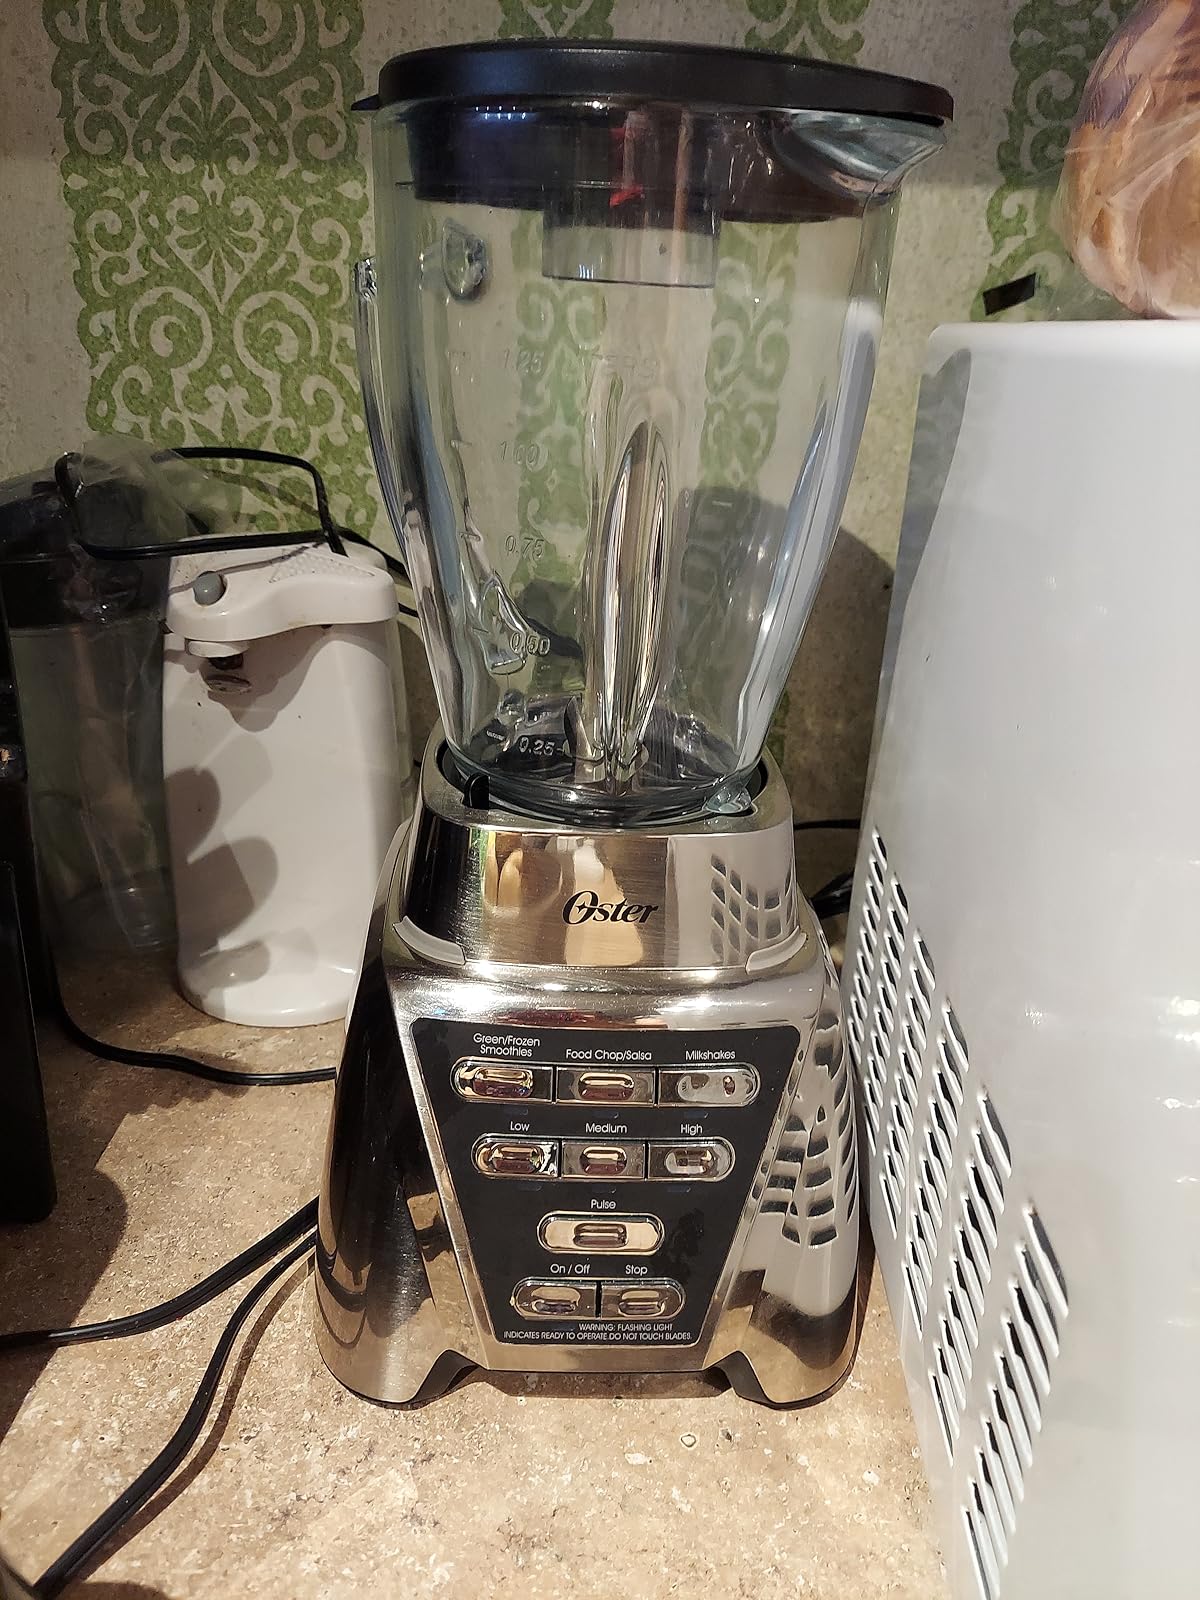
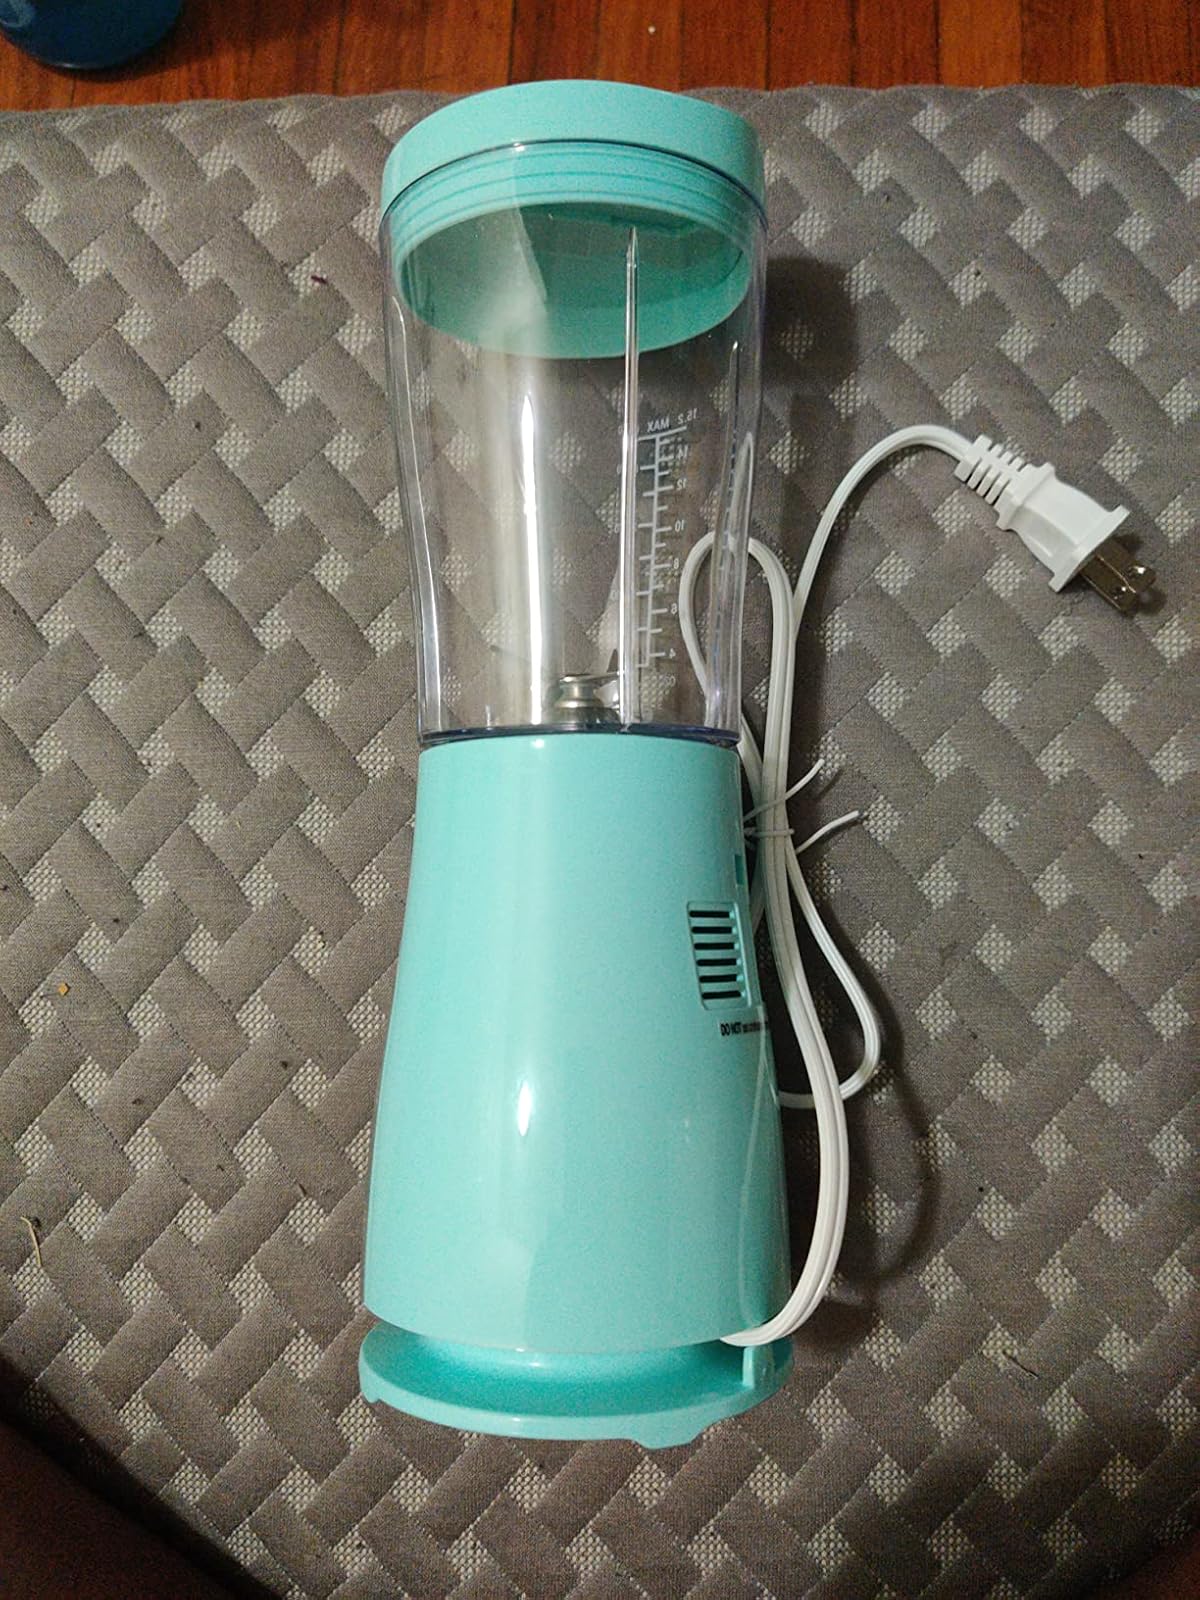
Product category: items_blender
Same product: no